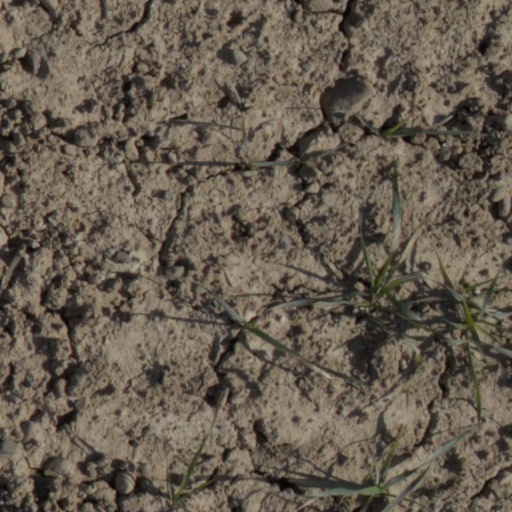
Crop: wheat